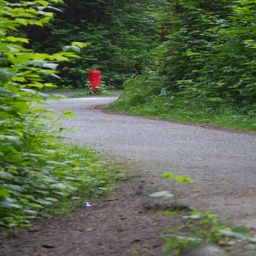
A fire hydrant sitting near a curve in a road that runs through trees.
A fire hydrant is sitting in the distance along a dirt path in the woods.
a red fire hydrant a small road and some bushes and trees
A red fire hydrant along a path in a park.
an empty trail surrounded by green brush and something red